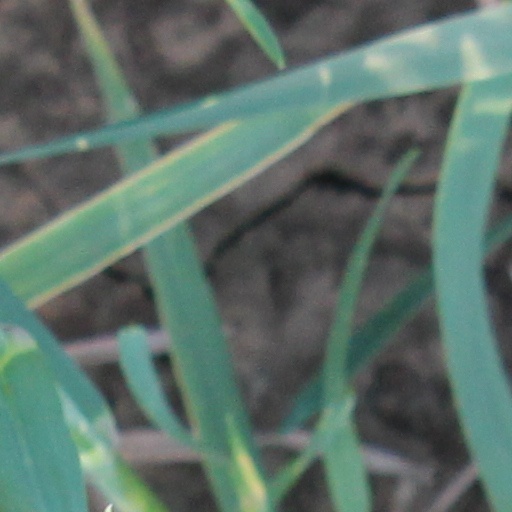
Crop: wheat